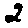
Label: 2